Potato house

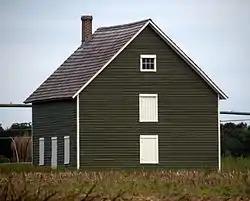

A potato house is a structure built for the storage of harvested potatoes or sweet potatoes. Such buildings were common in Sussex County, Delaware, and adjoining areas of Delaware, and Maryland in the early 20th century, when sweet potato production was at its local peak.